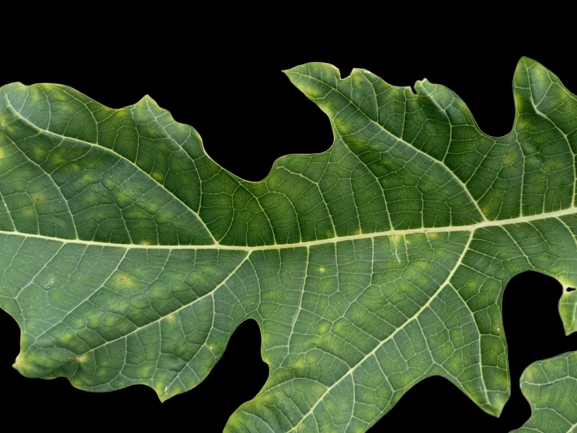
Crop: Papaya
Label: Curled_Yellow_Spot